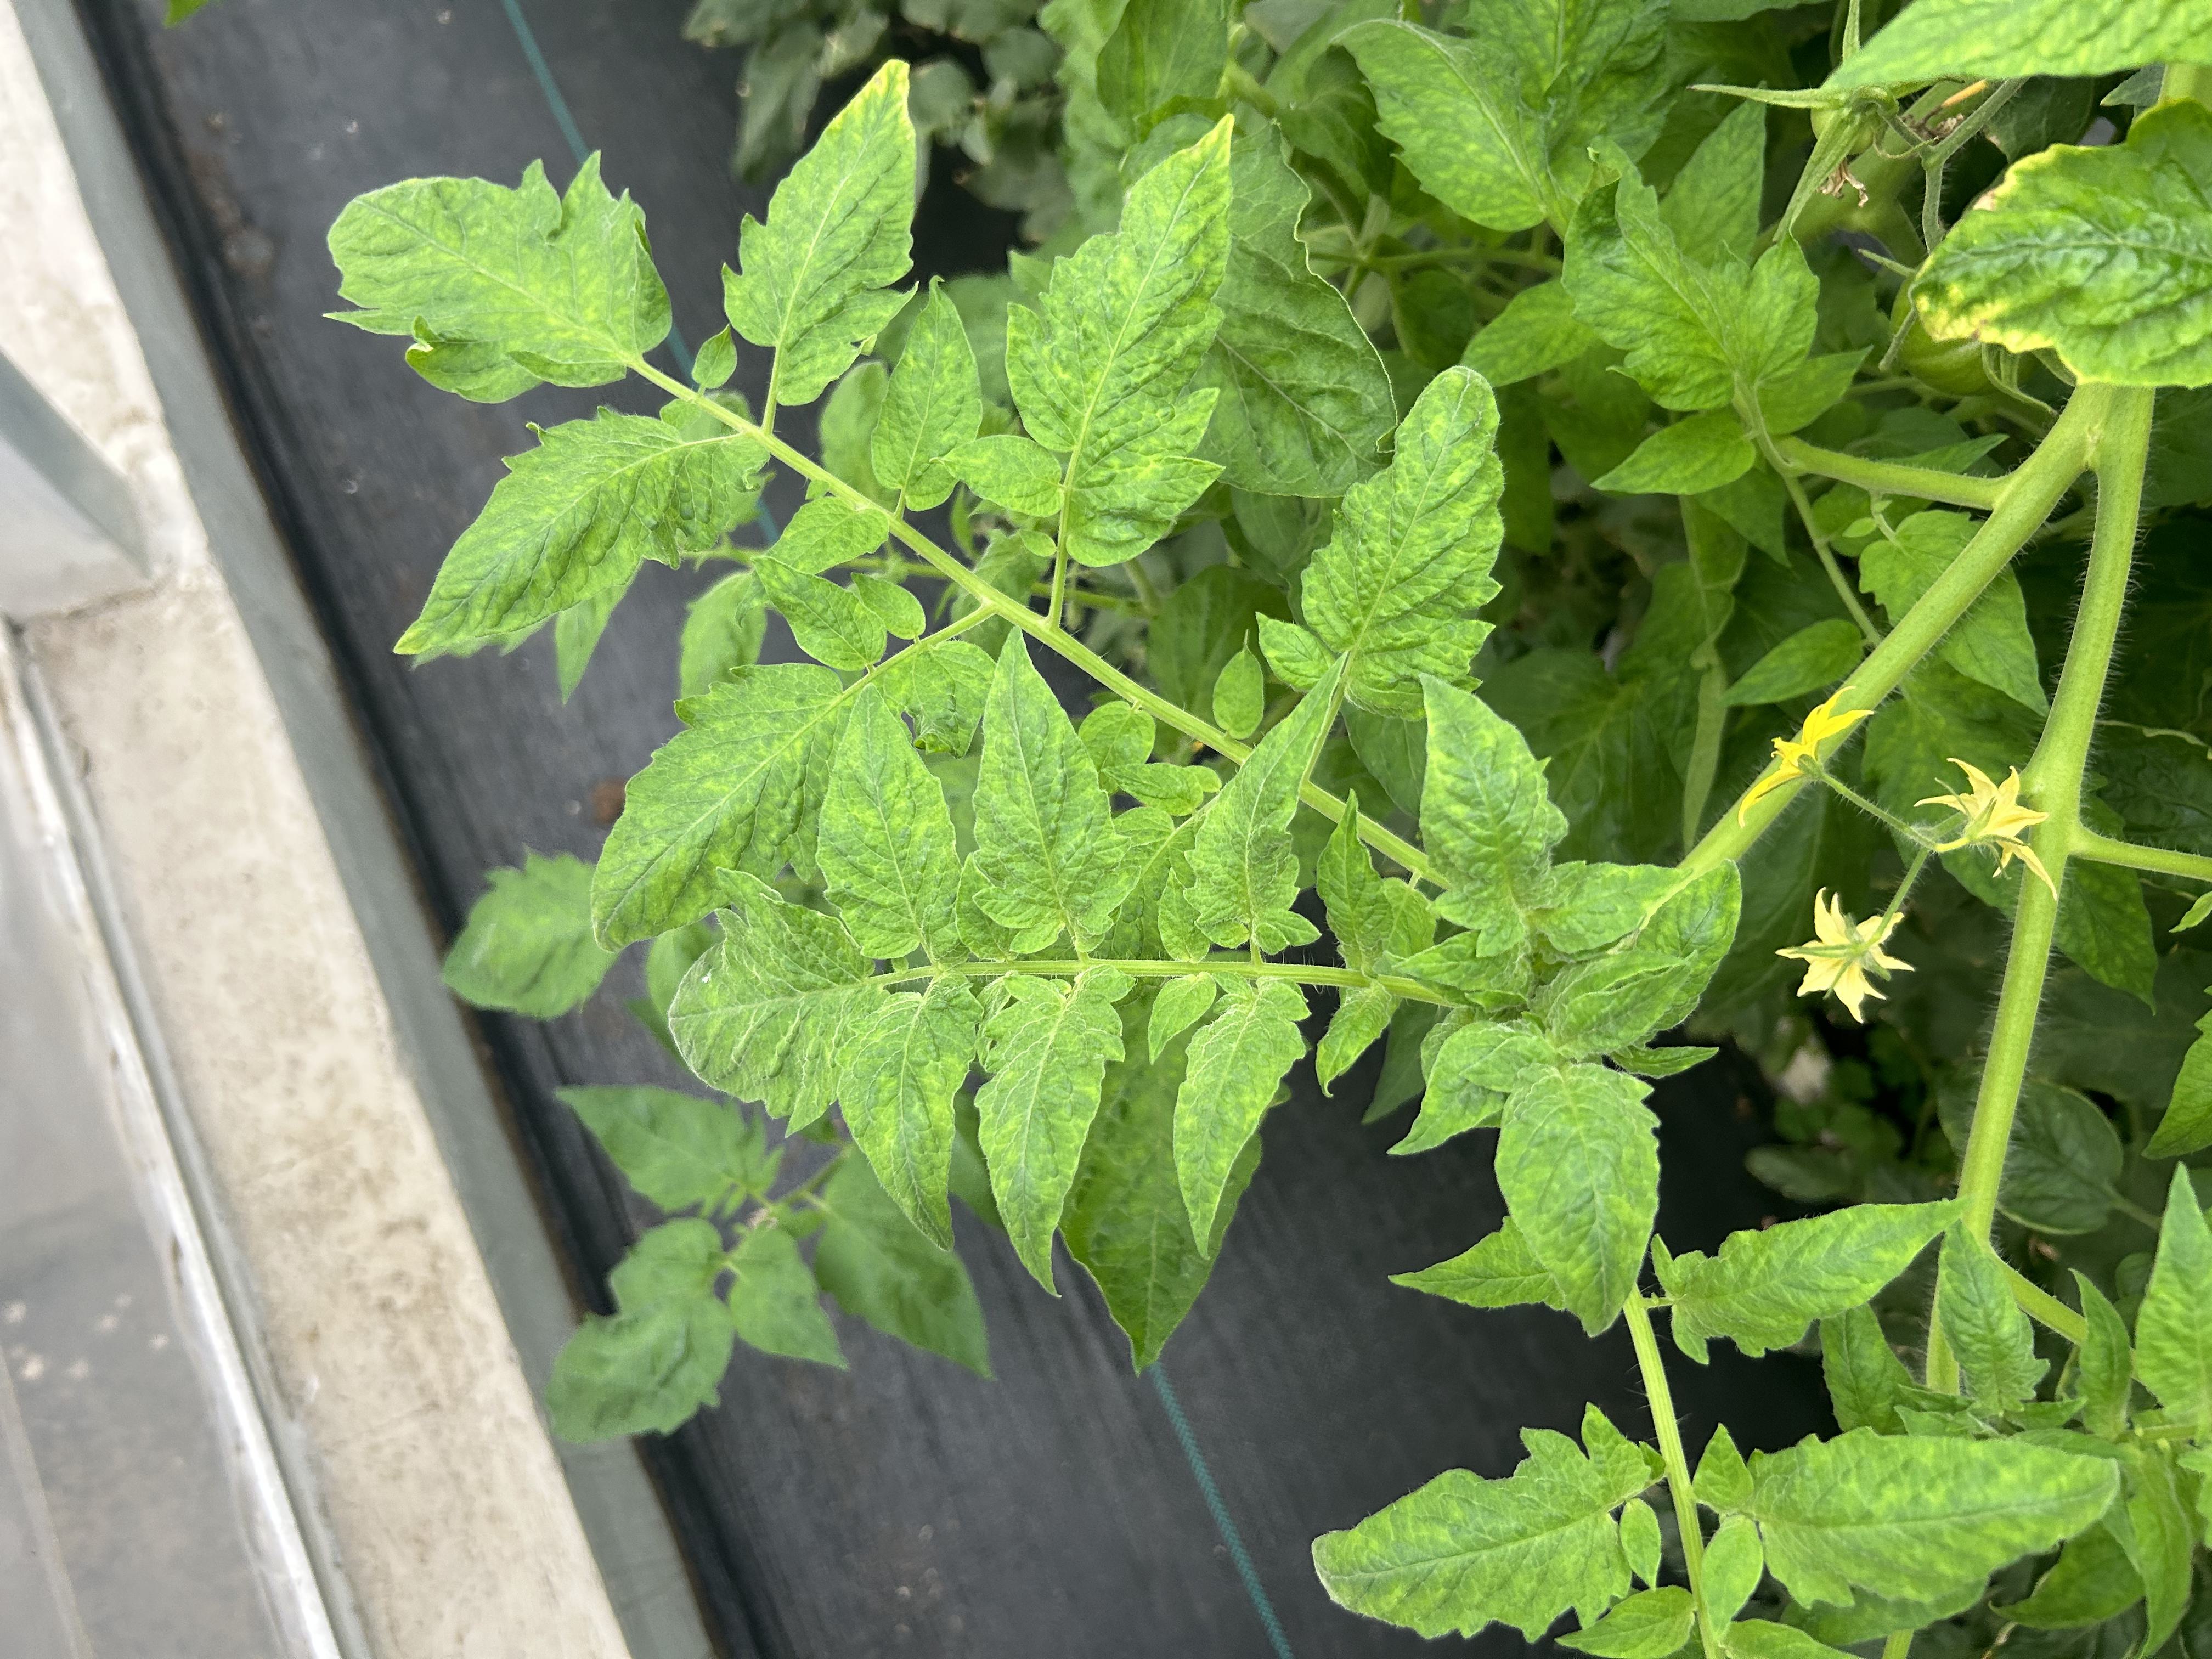
Disease: Viral